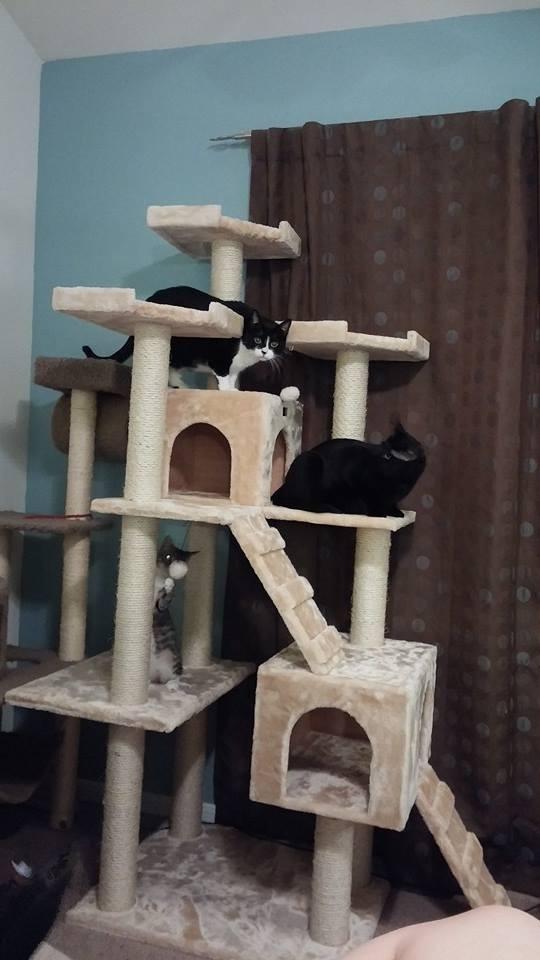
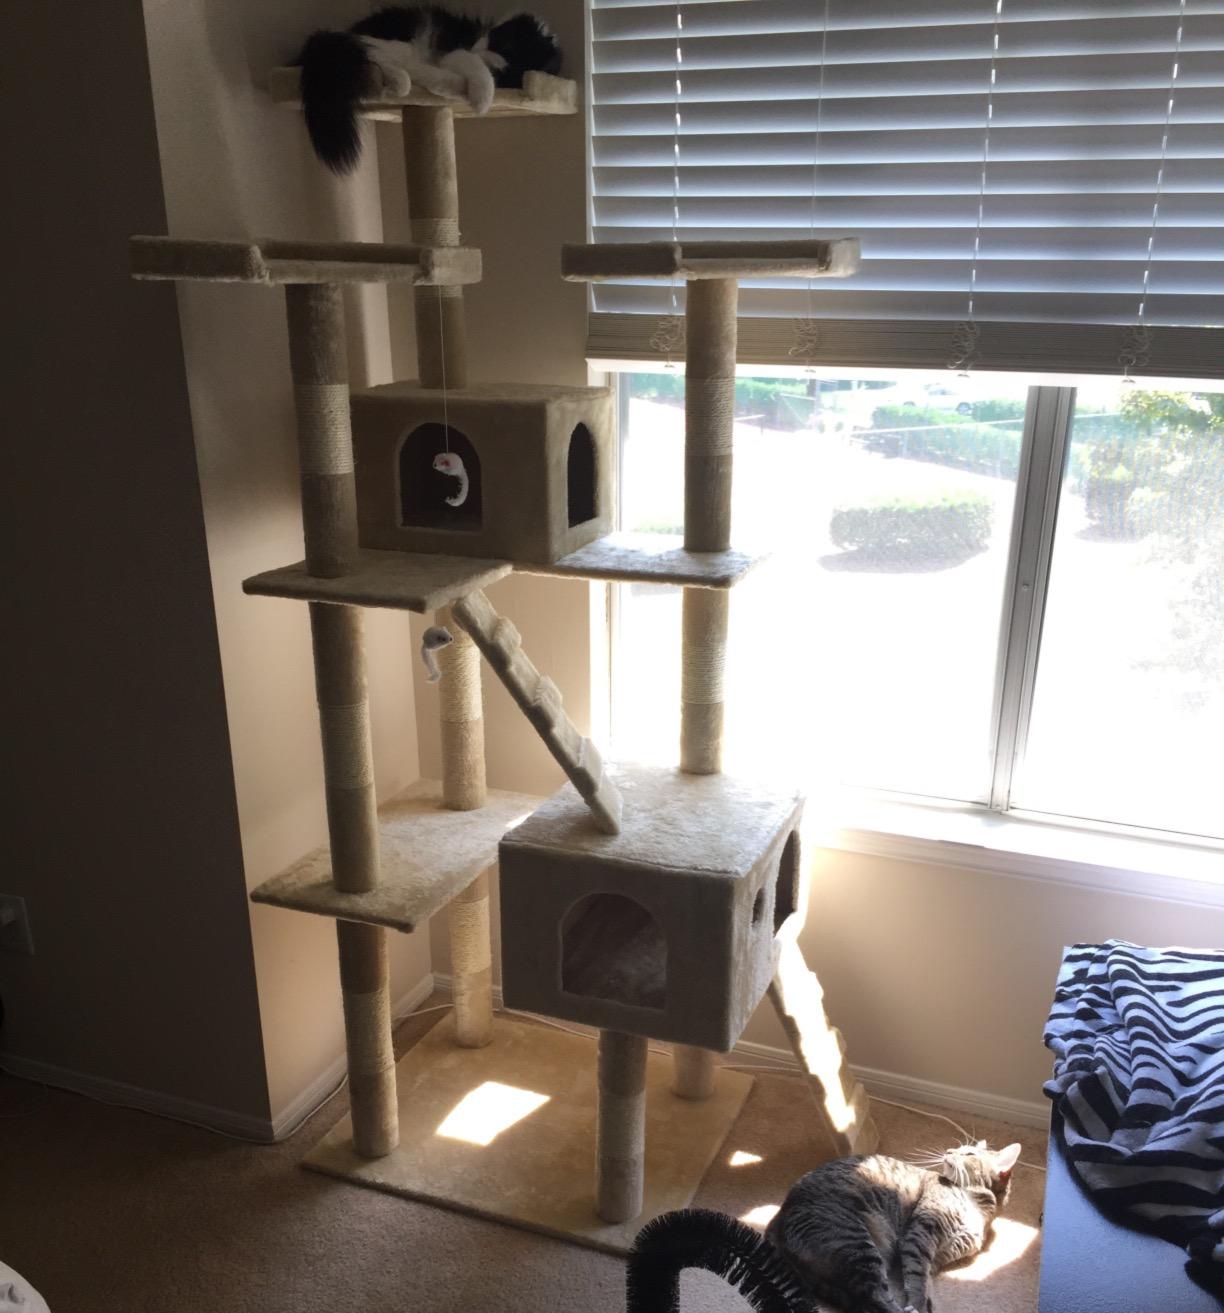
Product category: items_cat tree
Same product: no